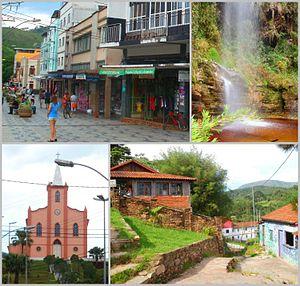
Lima Duarte est une municipalité de l'État du Minas Gerais au Brésil.